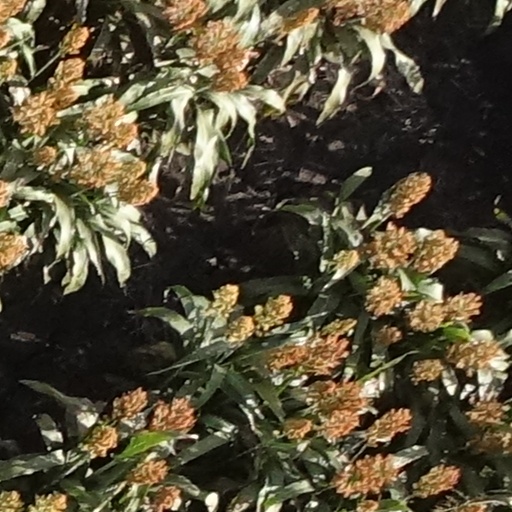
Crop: sorghum